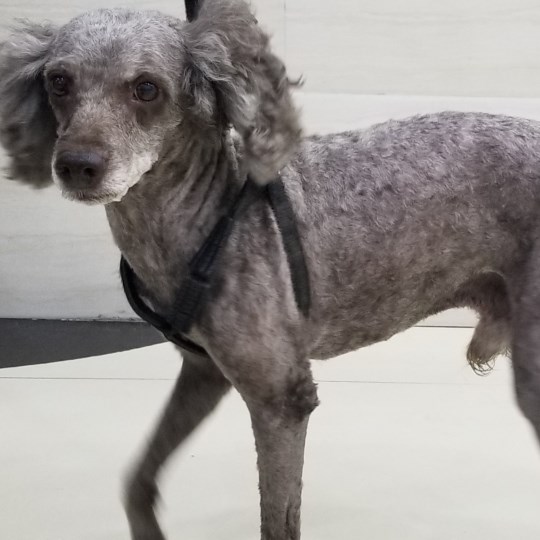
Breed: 2925-n000114-toy_poodle